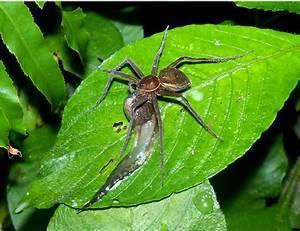
spider